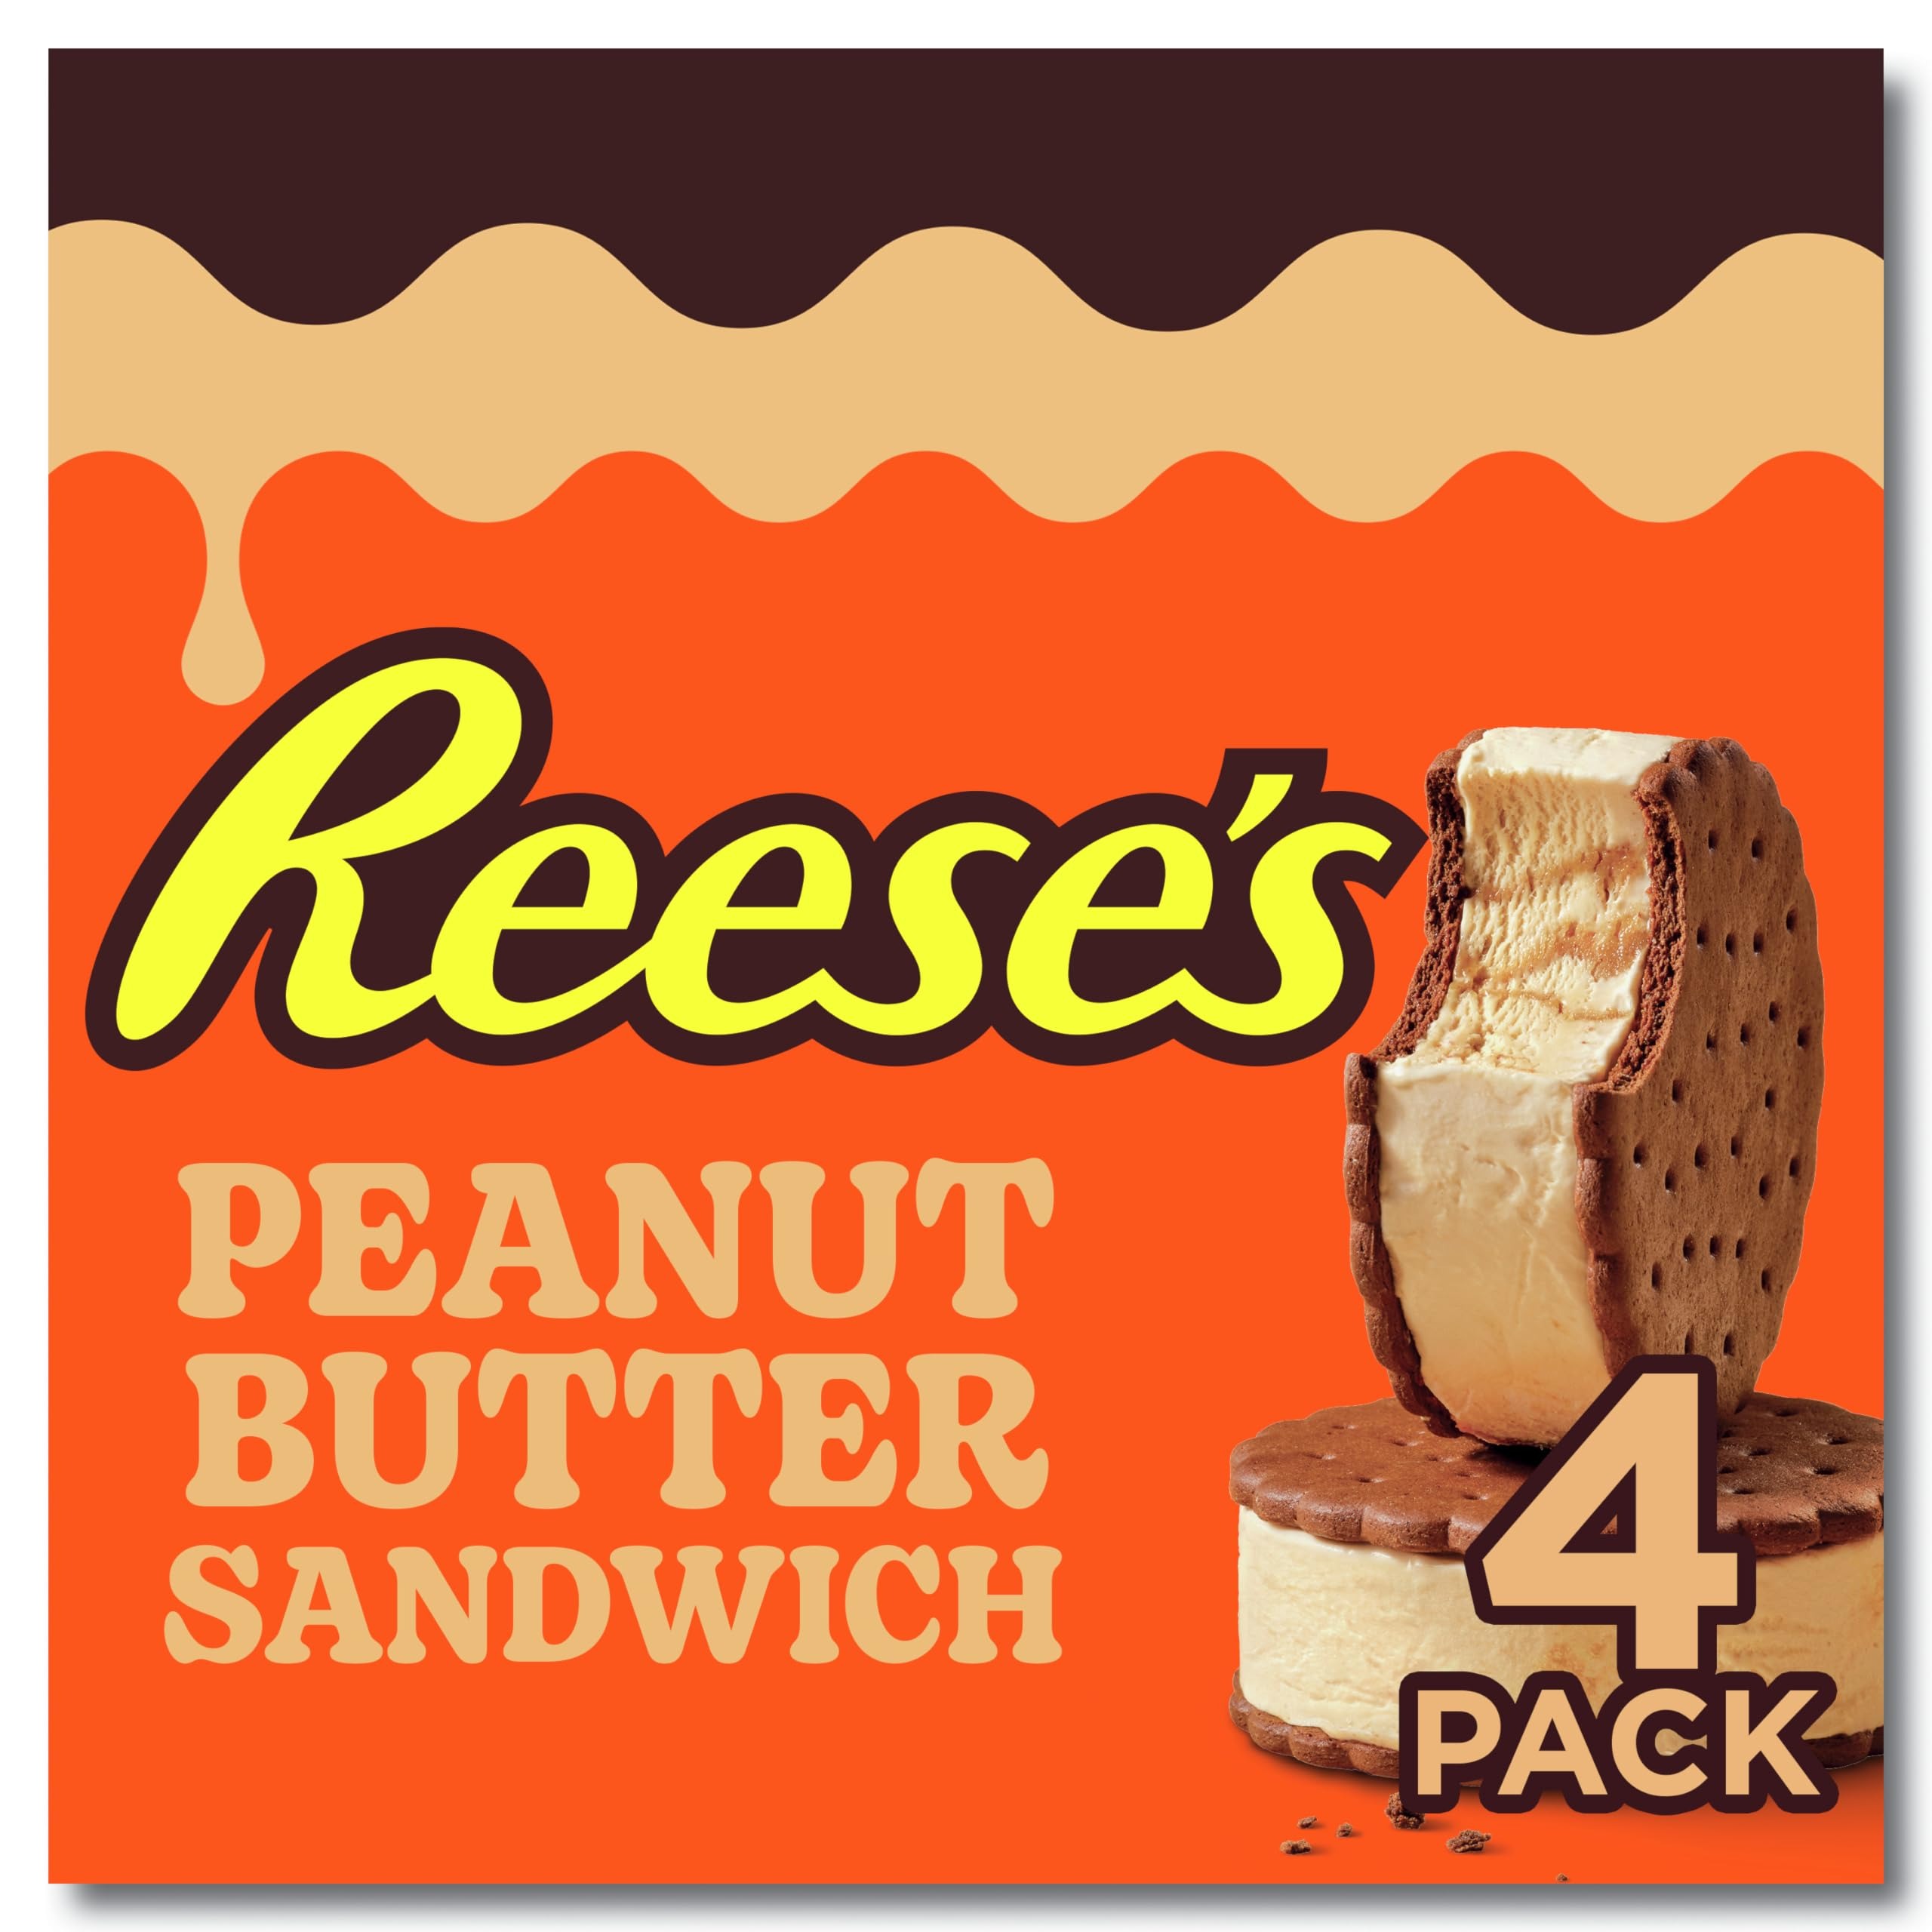
Item Name: Klondike Peanut Butter Frozen Dairy Dessert Sandwich 4 Count Ice Cream Alternative 4 fl oz
Bullet Point 1: Take a scoop of peanut butter frozen dairy dessert, smash it between two chocolate wafers, and you have yourself a scrumptious ice cream sandwich – but good thing we already did it for you!
Bullet Point 2: We transformed your favorite REESE'S Peanut Butter Cups into an irresistible frozen dessert that will delight your taste buds with loads of peanut butter and chocolate
Bullet Point 3: Grab one of these frozen treats for now, and maybe another two or three for later
Bullet Point 4: REESE'S Peanut Butter Sandwiches are about to be your go-to frozen treat during movie nights, birthdays, and holidays. And better yet, you don’t even need a special occasion to enjoy a REESE’S ice cream sandwich
Bullet Point 5: This frozen dairy dessert with a smooth REESE'S Peanut Butter swirl is sure to have you drooling over its creamy insides and chocolatey wafers
Bullet Point 6: They said we couldn’t get any cooler, but they were so wrong! Make all your peanut butter and ice cream dreams come true with REESE'S frozen desserts
Value: 4.0
Unit: Ounce

Price: 5.29